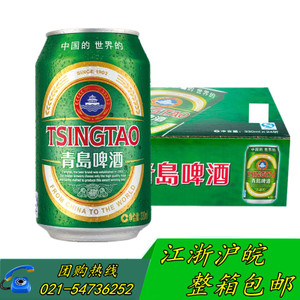
Label: metal